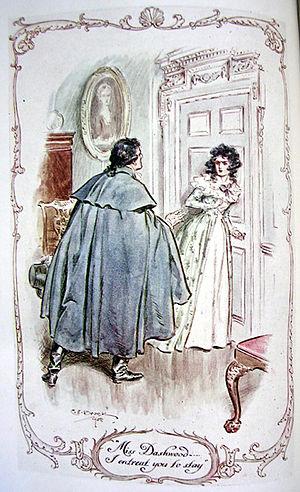
Sense and Sensibility (Jane Austen), ch.44
Elinor Dashwood est un personnage du roman Sense and Sensibility de la femme de lettres britannique Jane Austen, paru en 1811. Elle partage avec Marianne, de deux ans sa cadette, la fonction de protagoniste principal, puisque le roman raconte les aventures sentimentales parallèles des deux sœurs.
John Willoughby est un personnage de fiction du roman Raison et Sentiments de la femme de lettres anglaise Jane Austen, paru en 1811.